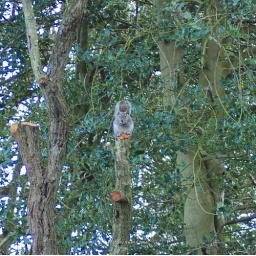
Squirrel sitting in tree